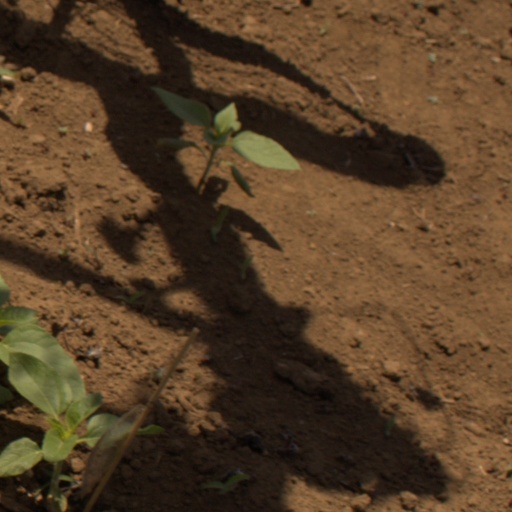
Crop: Jerusalem artichoke